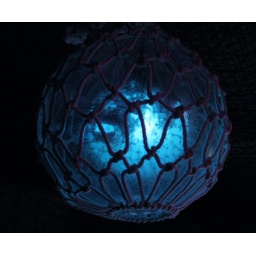
a fish float in a glass float